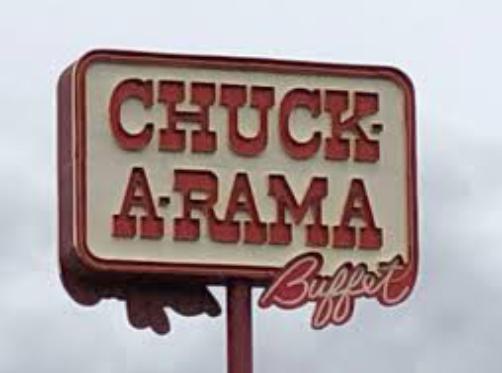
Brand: Chuck-A-Rama
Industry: Food